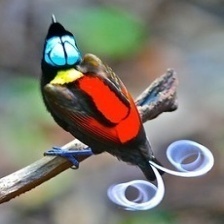
Species: WILSONS BIRD OF PARADISE
Scientific name: CICINNURUS RESPUBLICA